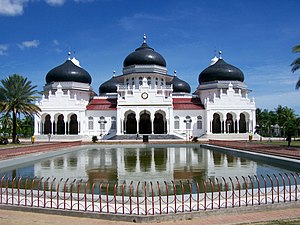
Banda Aceh
Stormoskeen i Banda Aceh
Banda Aceh er provinshovedstad og største by i Aceh-provinsen på øen Sumatra i Indonesien.